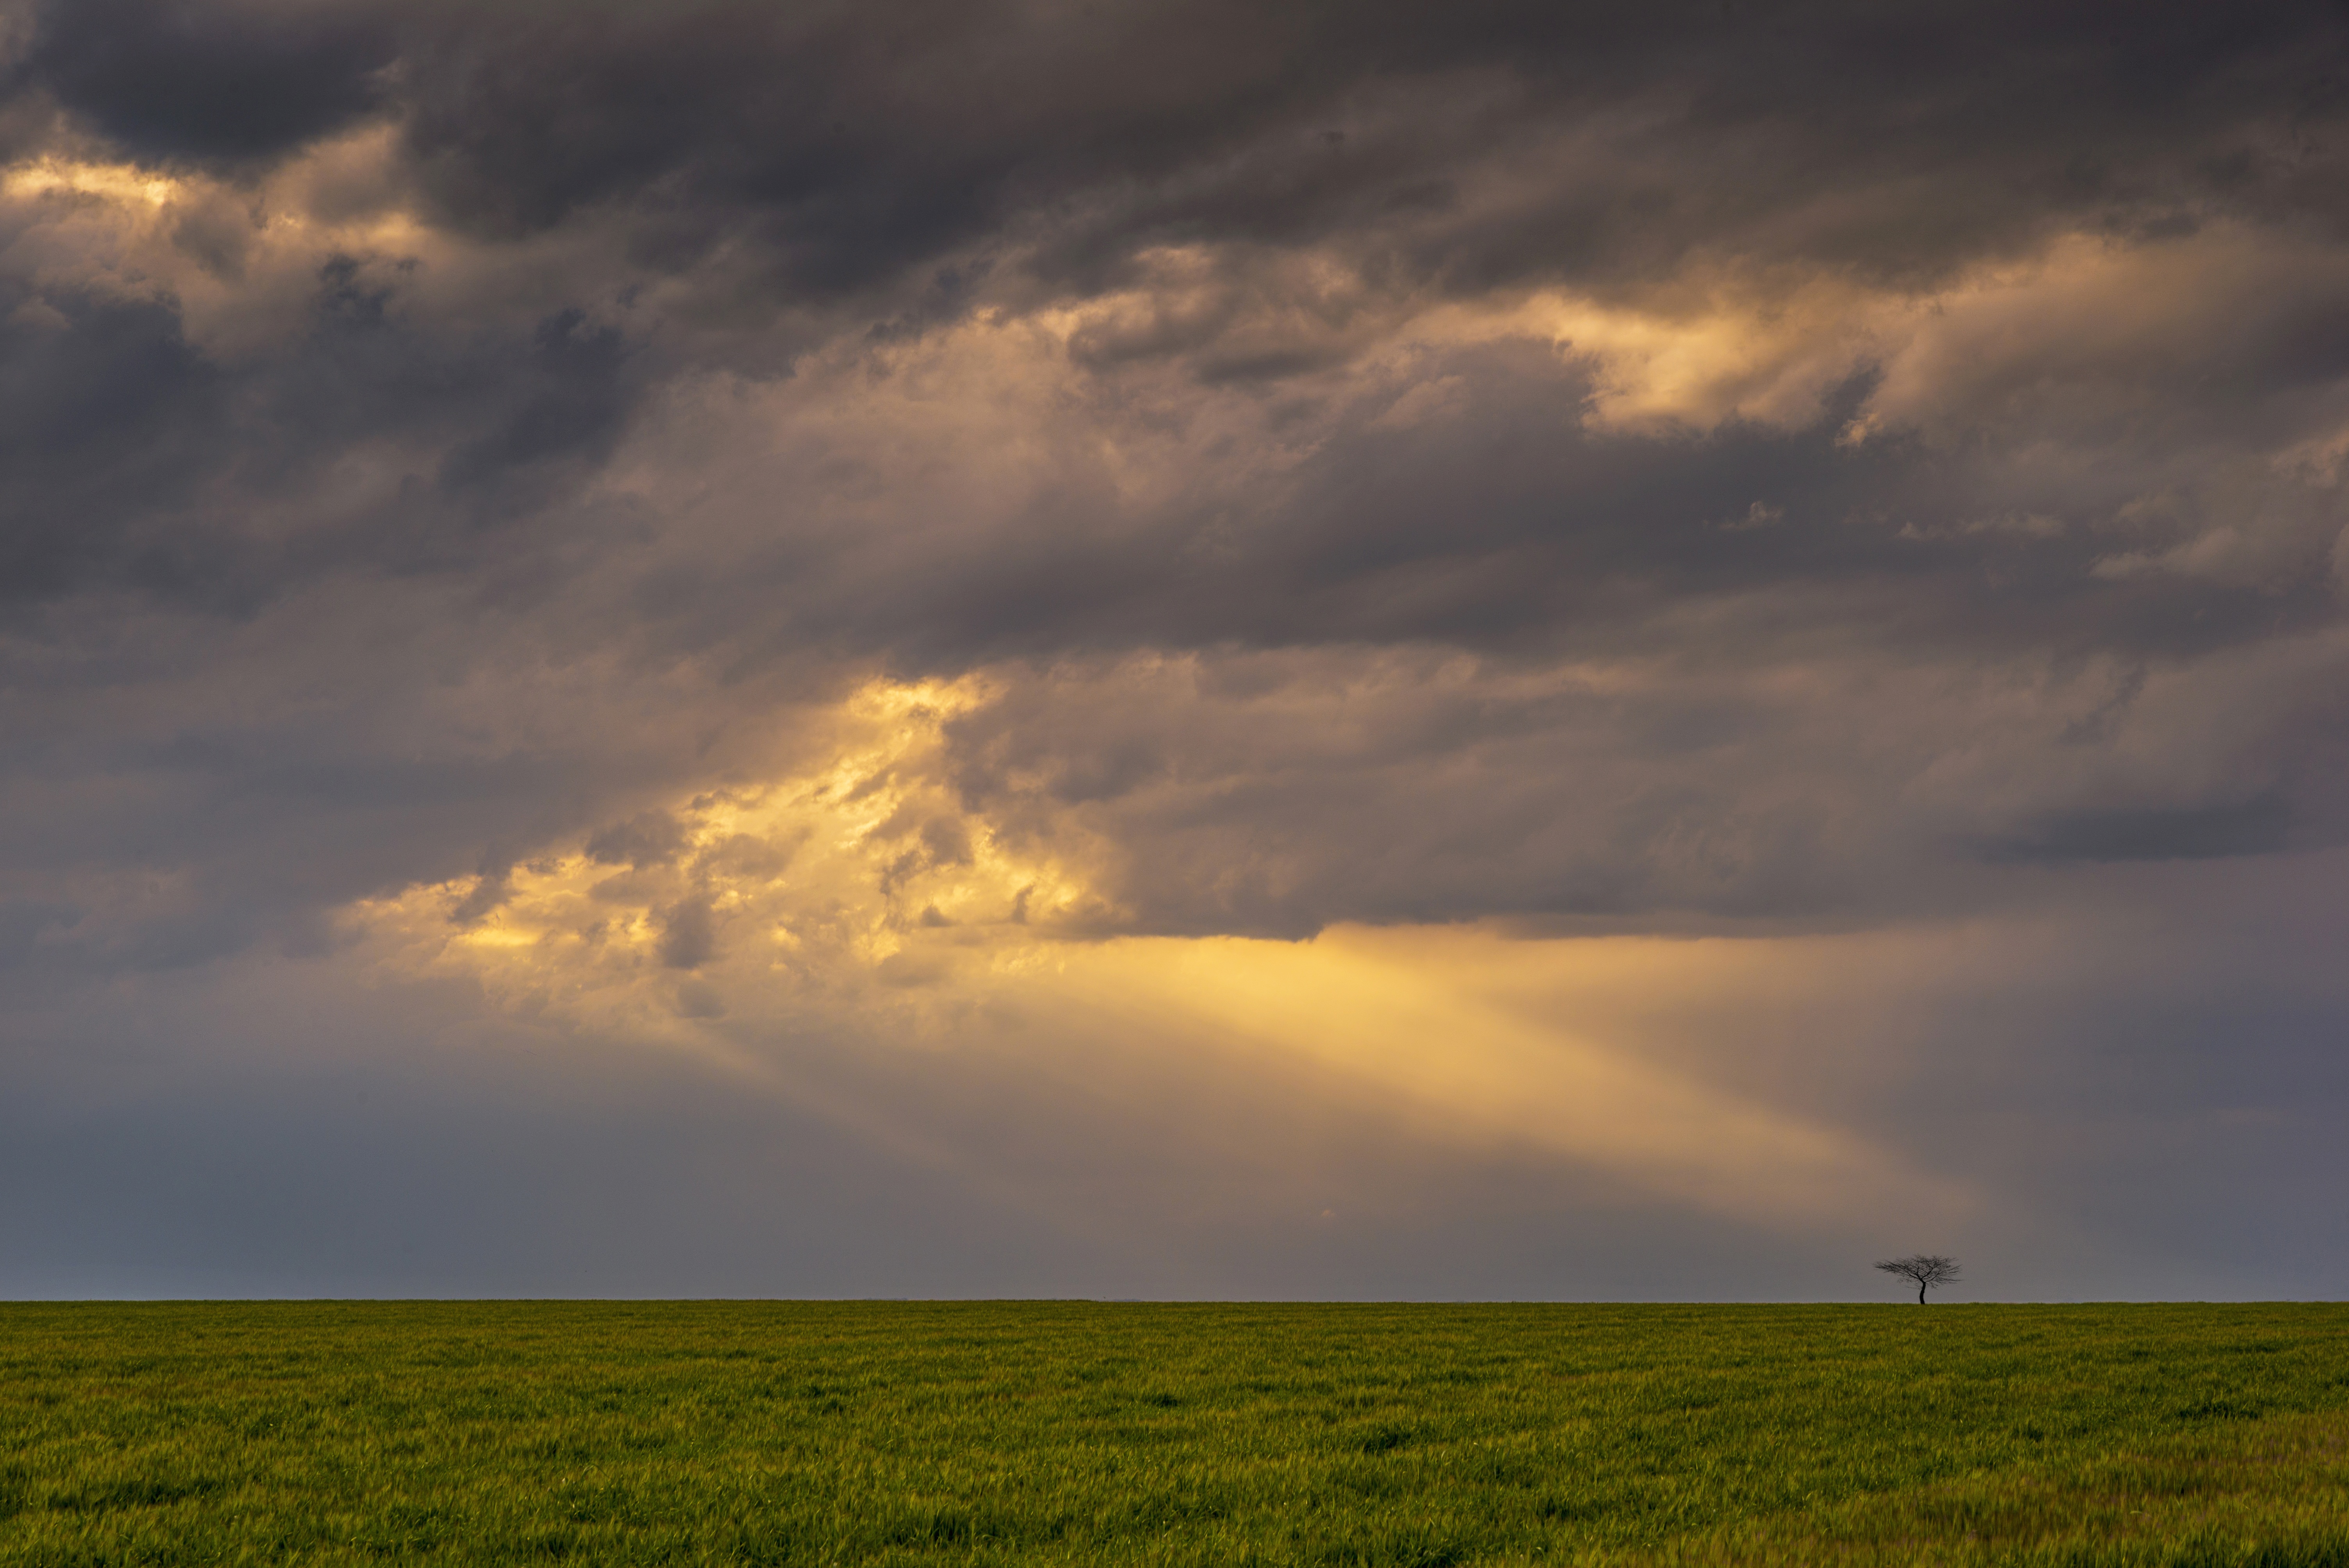
landscape, tree, nature, grass, horizon, light, cloud, sky, sun, sunrise, sunset, field, meadow, prairie, sunlight, morning, hill, dawn, atmosphere, dusk, evening, weather, storm, cumulus, savanna, plain, grassland, rays of light, the light of the sun, steppe, rural area, light phenomenon, ray of sunshine, meteorological phenomenon, natural environment, atmospheric phenomenon, grass family